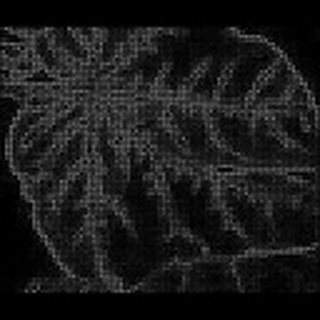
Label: cotton_bacterial_blight